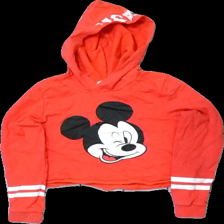
View: front
Type: Hoodie
Category: Children
Brand: H&M
Colors: Red
Material: 100% bomull
Pattern: Other
Cut: Cropped
Size: 146
Season: All
Stains: Major
Damage: smuts fläckar på ärm
Damage location: middle right
Damage 2: smutsigt på ärmslut
Damage 2 location: middle left
Damage 3: smuts fläck
Damage 3 location: top left
Price range: <50
Recommended usage: Export
Description: cropped hoddie med tryck och ribbade ärmslut